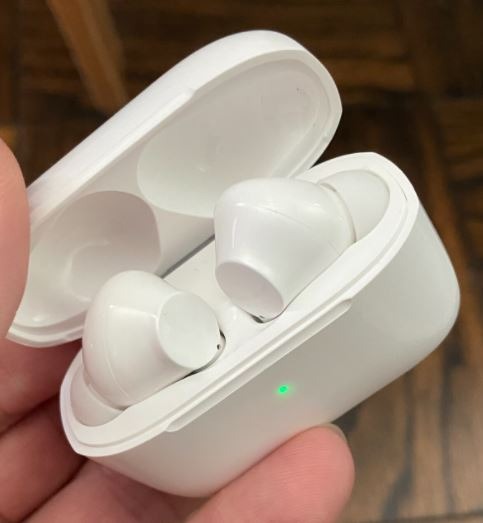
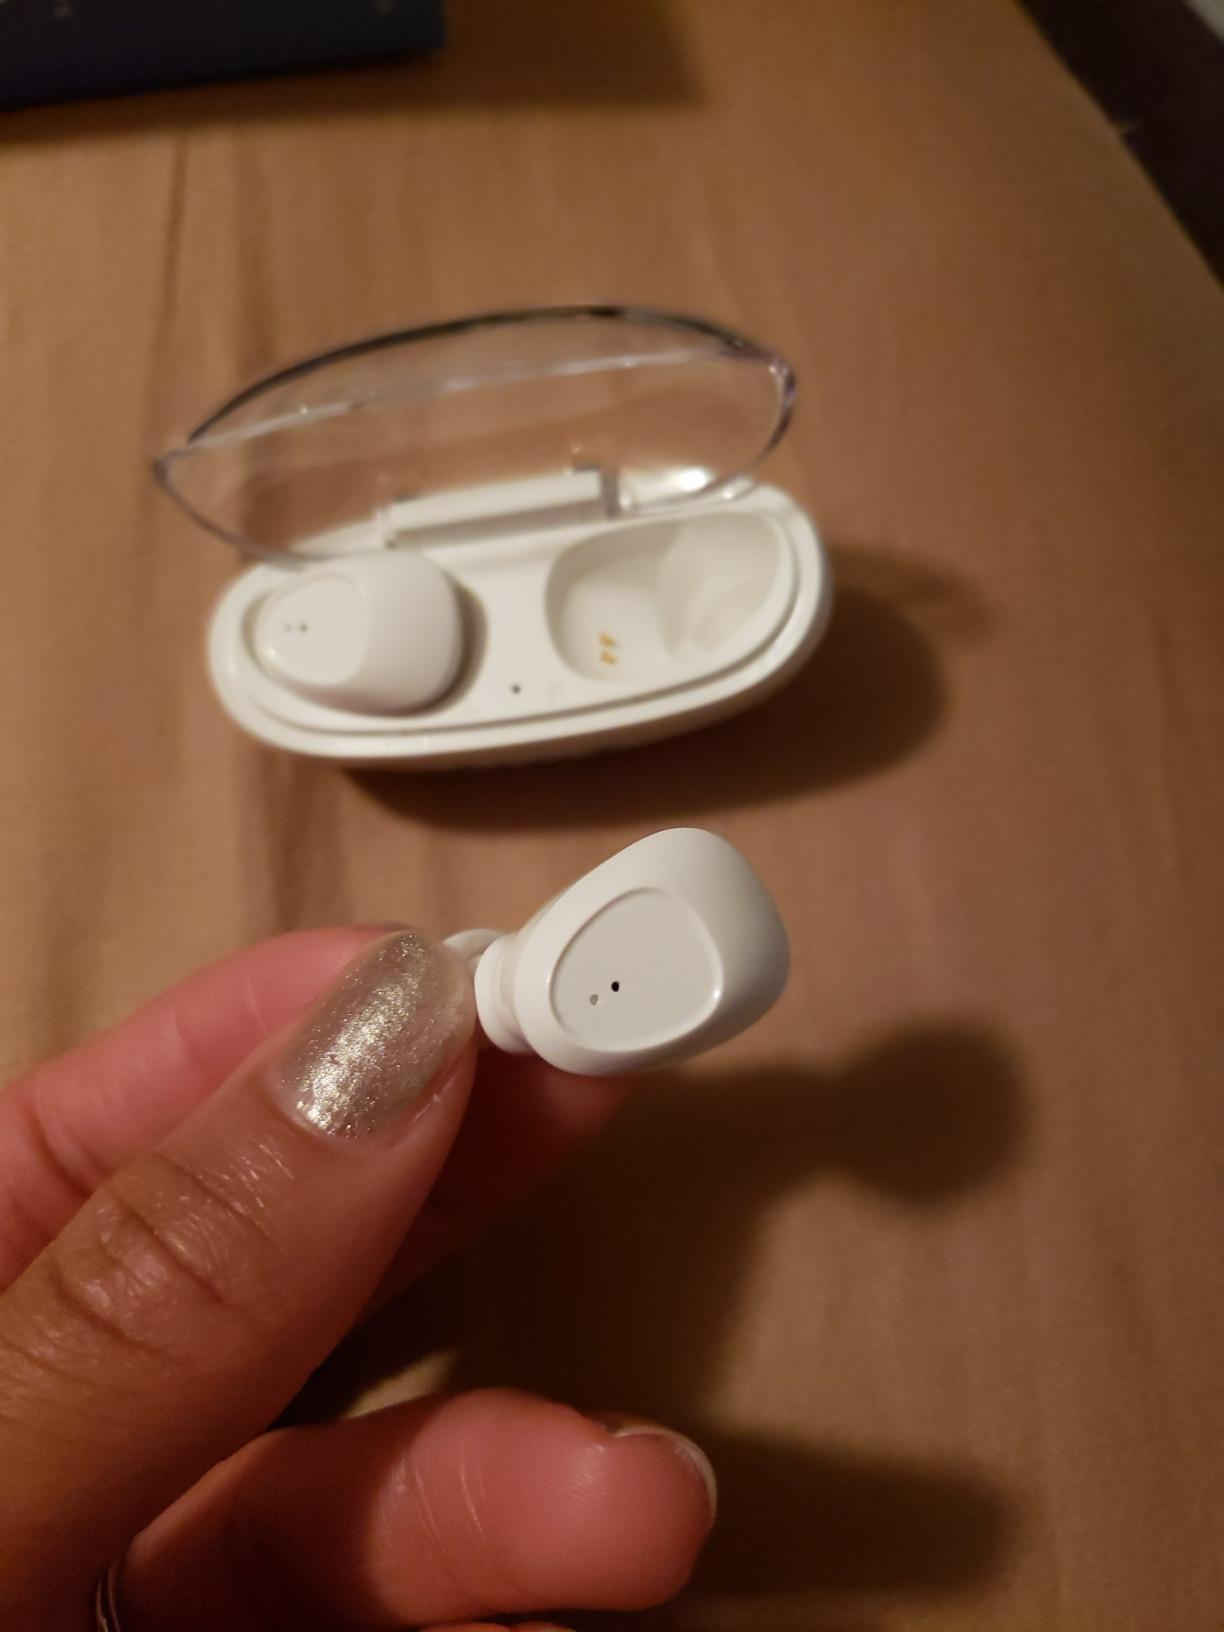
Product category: earbuds
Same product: no